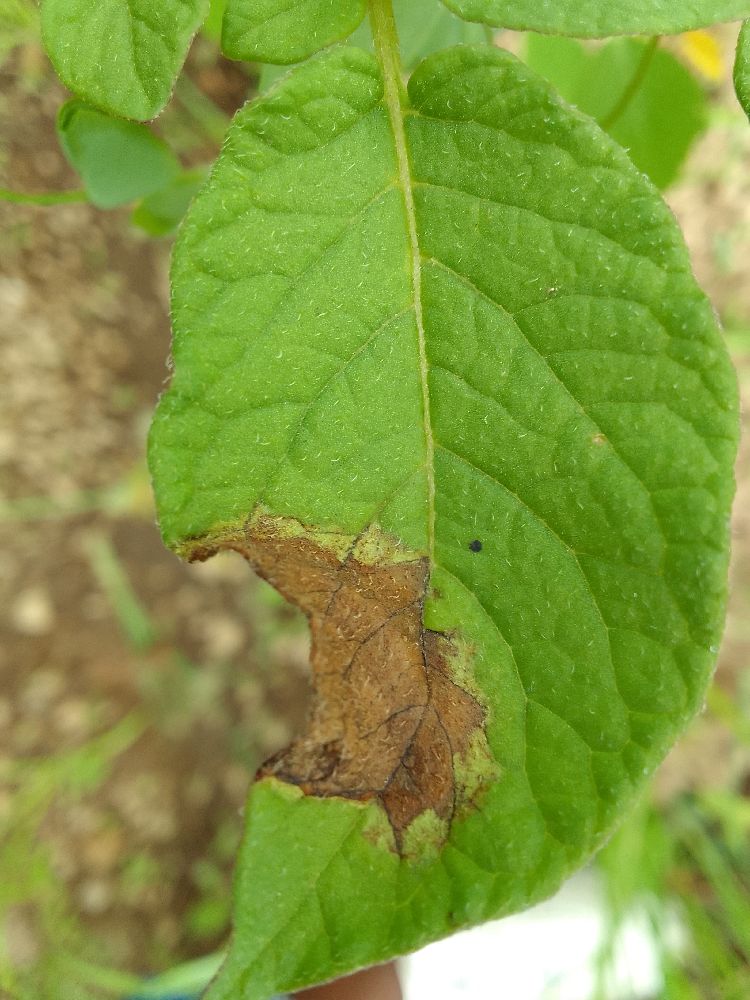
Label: Late blight